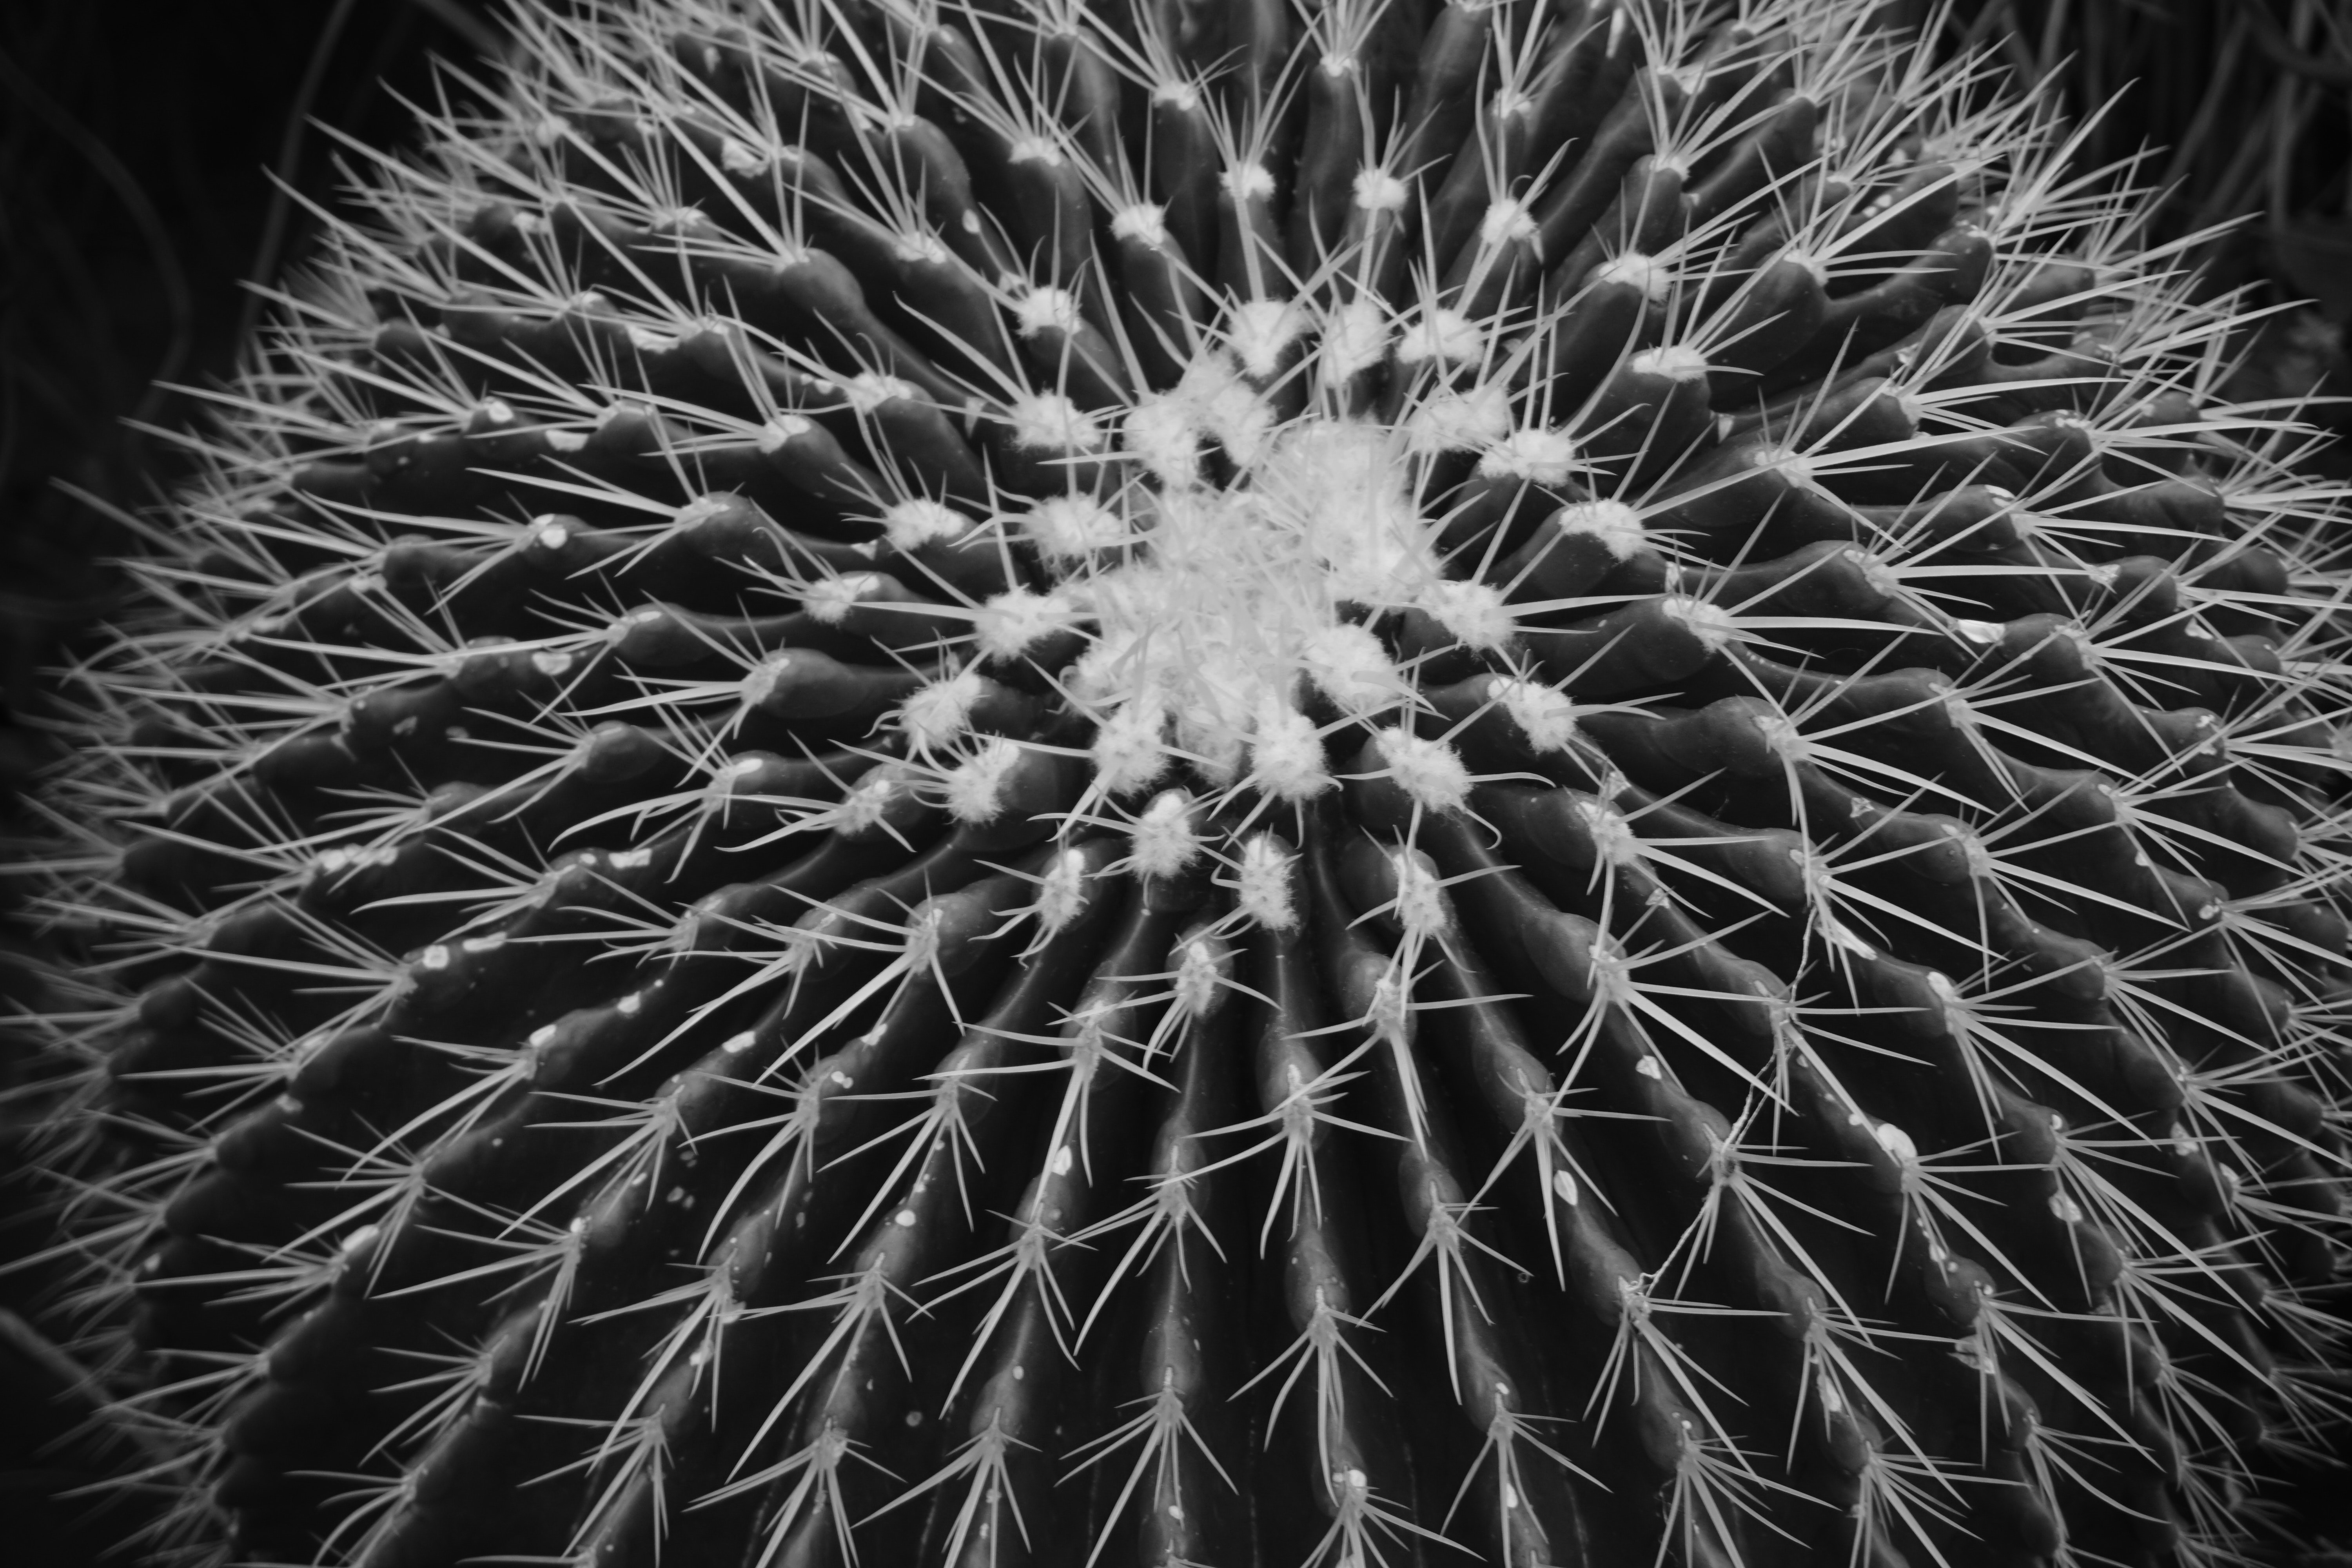
cactus, white, black, thorns, spines, and prickles, vegetation, black and white, monochrome photography, plant, close up, flower, organism, stock photography, monochrome, photography, terrestrial plant, caryophyllales, symmetry, adaptation, hedgehog cactus, still life photography, landscape, style, perennial plant